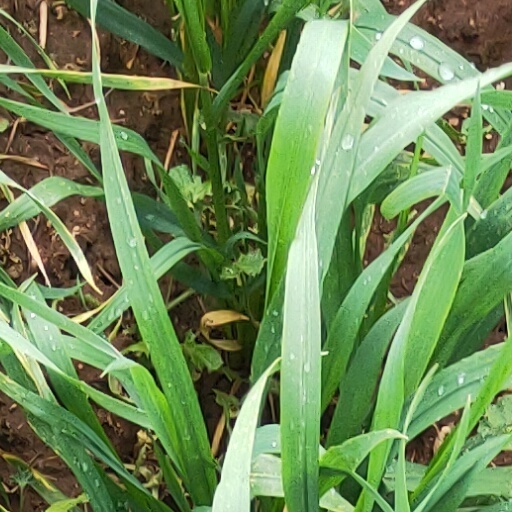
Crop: wheat